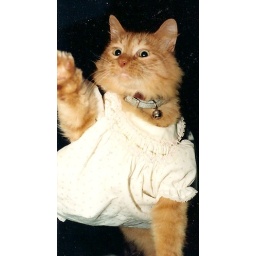
Our cat Sparky (no longer with us). Tiphanie would dress him up in doll's clothes, and the cat would'nt complain!!